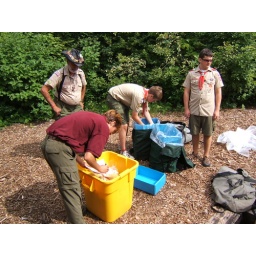
Wait...there's more plastic to encase the plastic bag which goes in the plastic liner in the plastic box